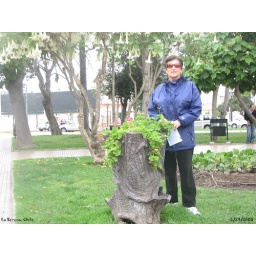
A flower pot in the same square